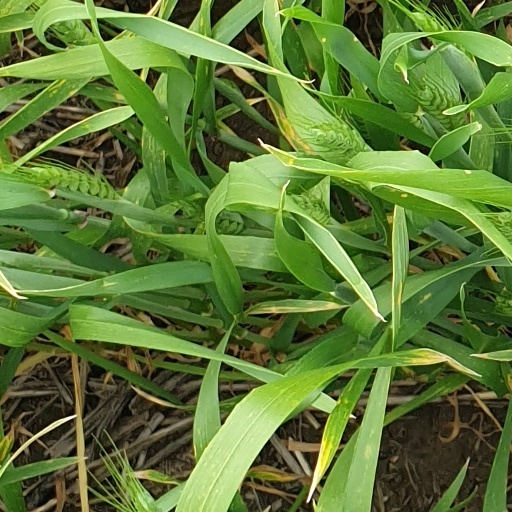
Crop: wheat